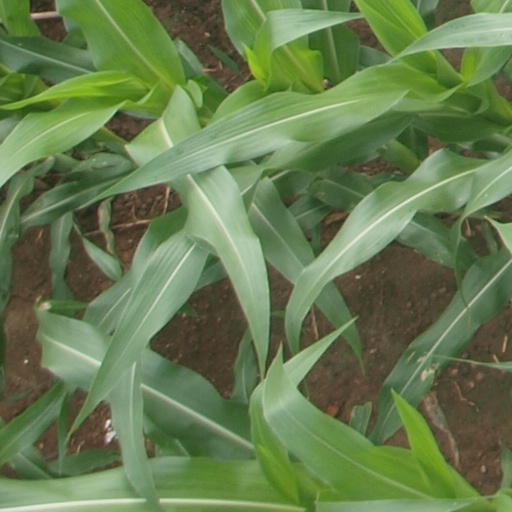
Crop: maize; corn